Vratimov

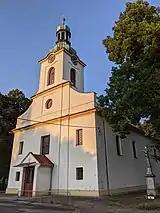
Church of Saint John the Baptist

The main landmark of Vratimov is the Church of Saint John the Baptist. The first mention of a wooden church is from 1652. After this old church fell into disrepair, a new church was built next to him in 1806 and also consecrated to St. John the Baptist.